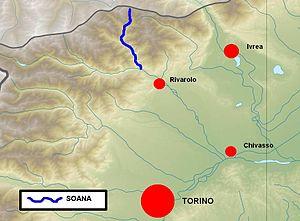
La Soana est un torrent piémontais, affluent principal de l'Orco.